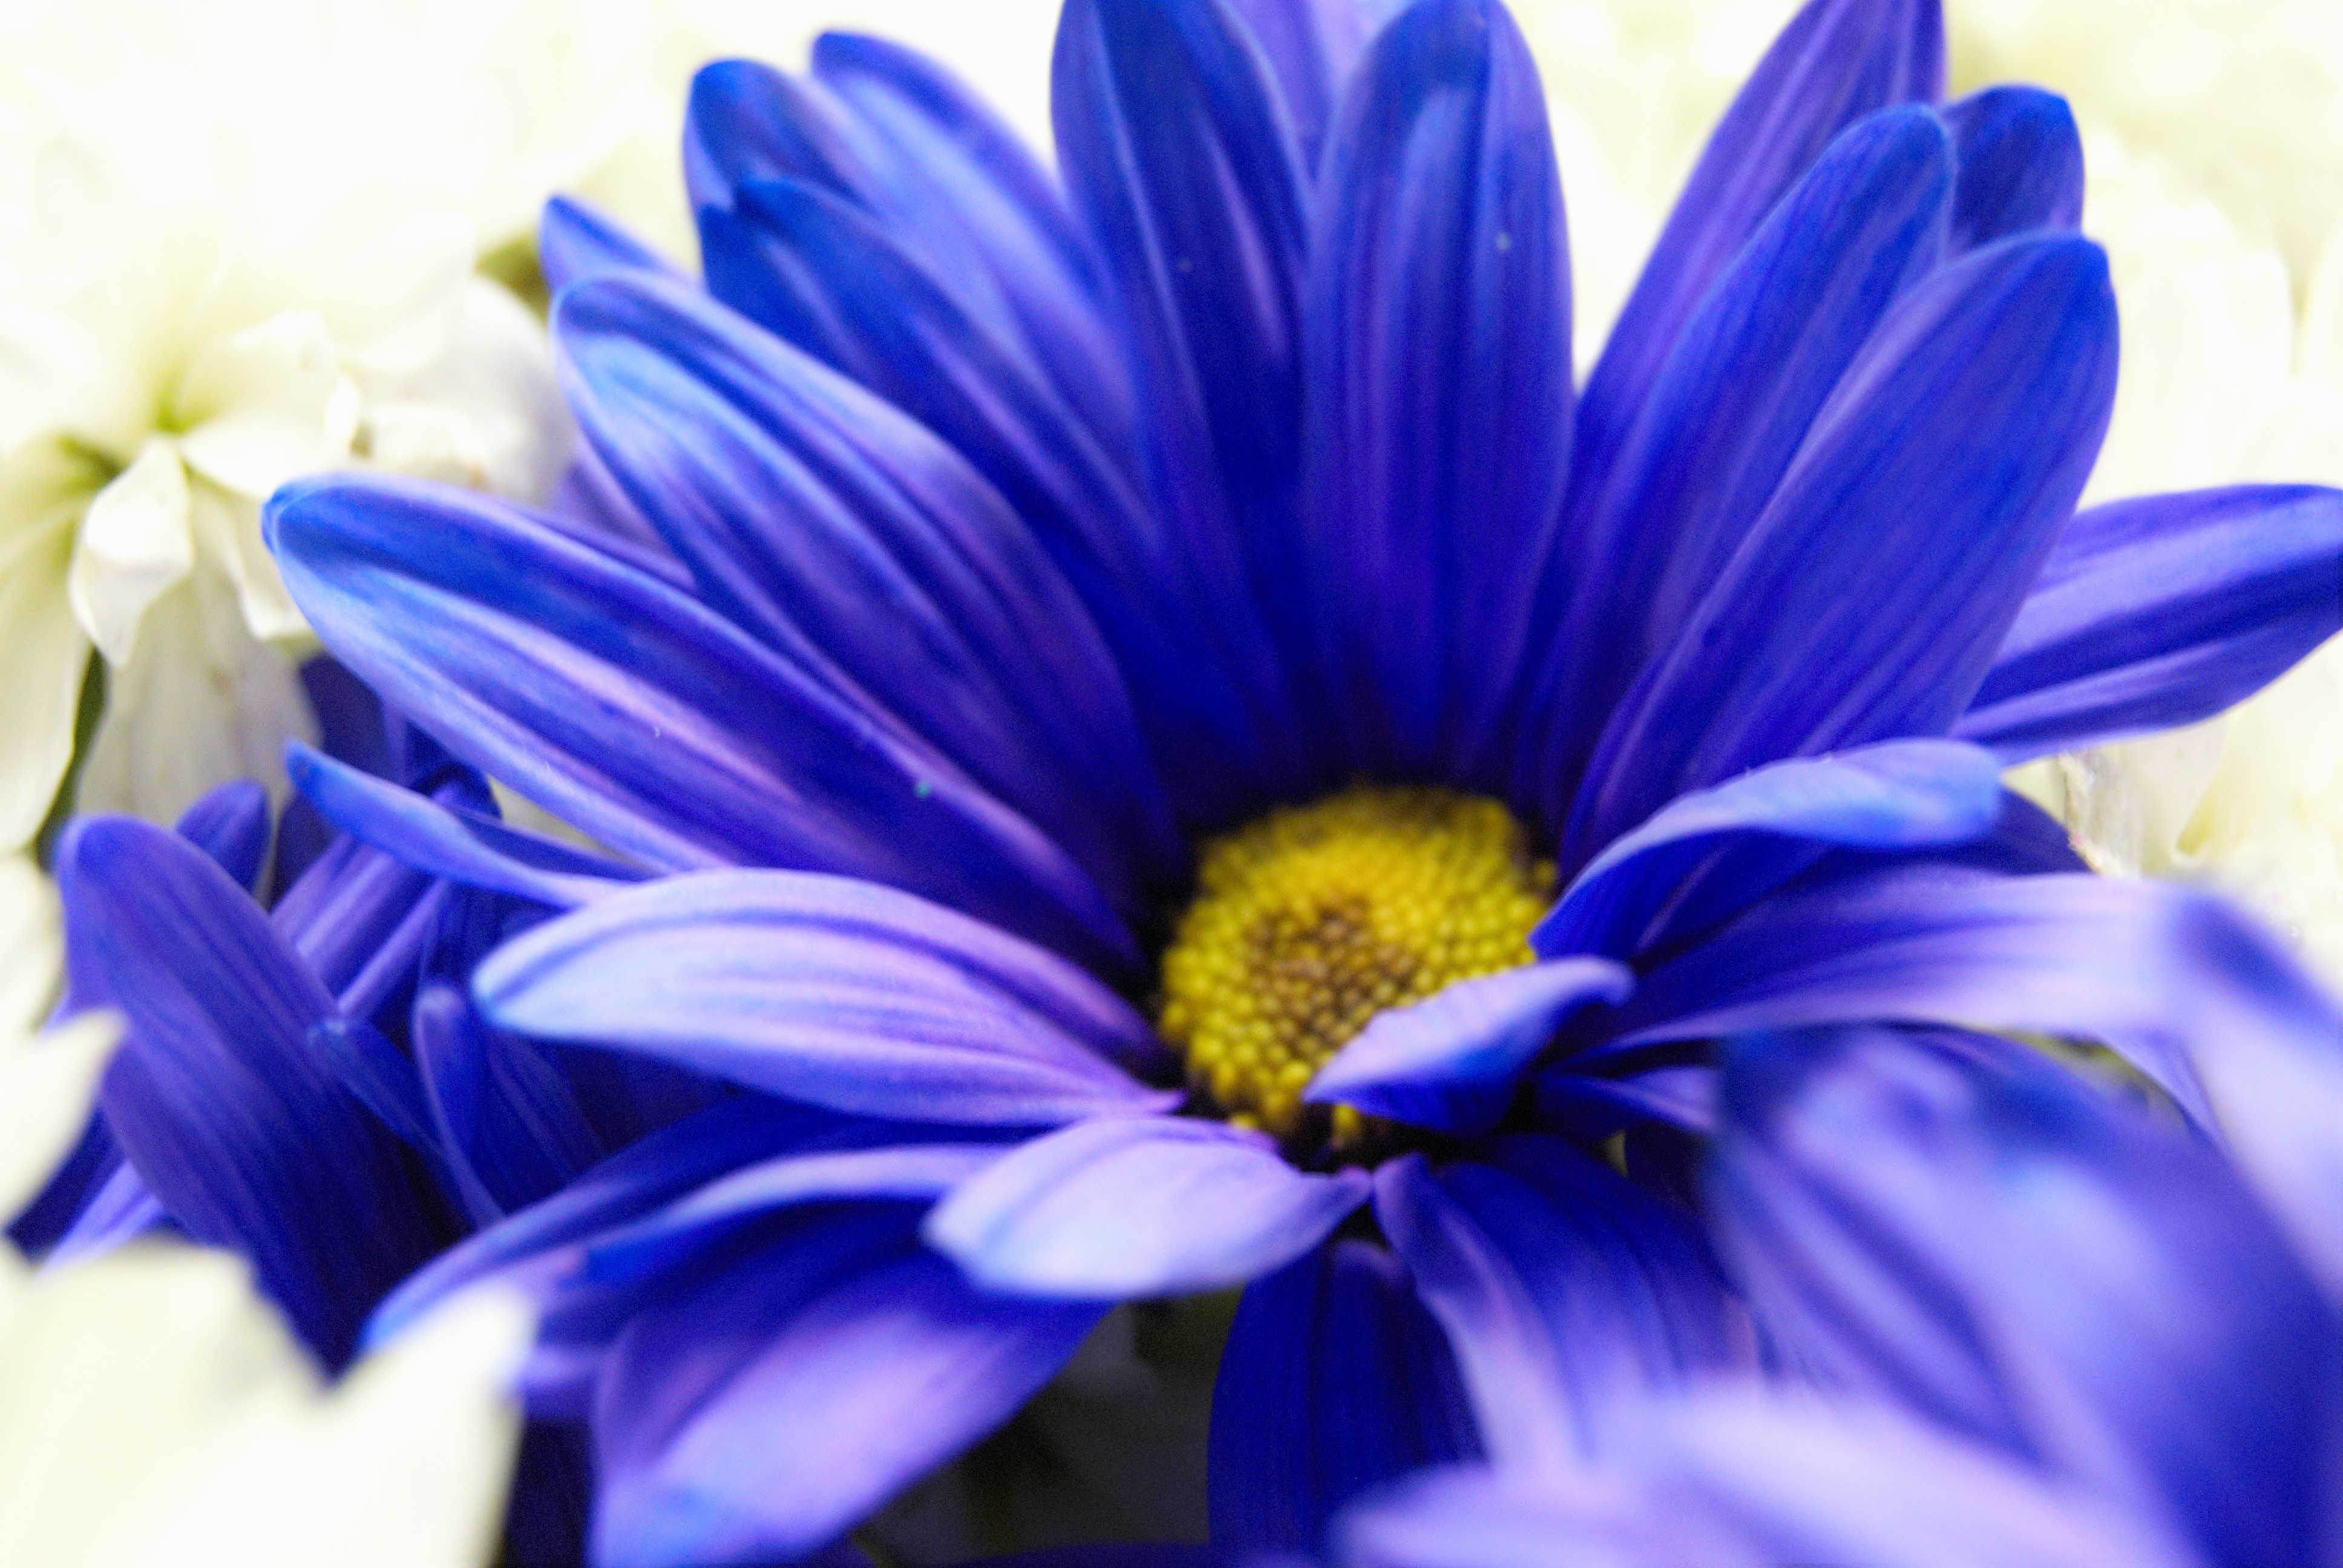
blossom, plant, photography, flower, purple, petal, blue, flora, close up, macro photography, flowering plant, daisy family, flower bouquet, land plant